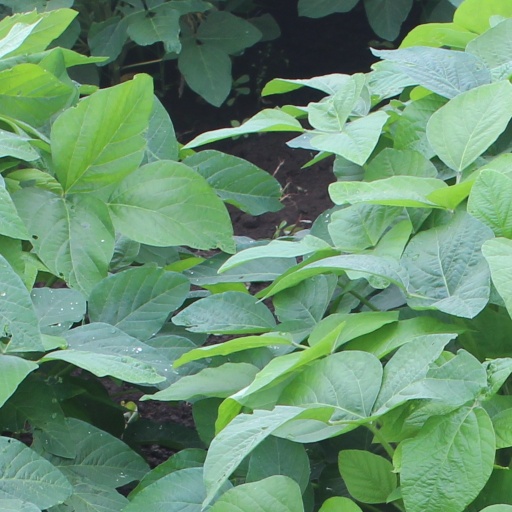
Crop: soybean